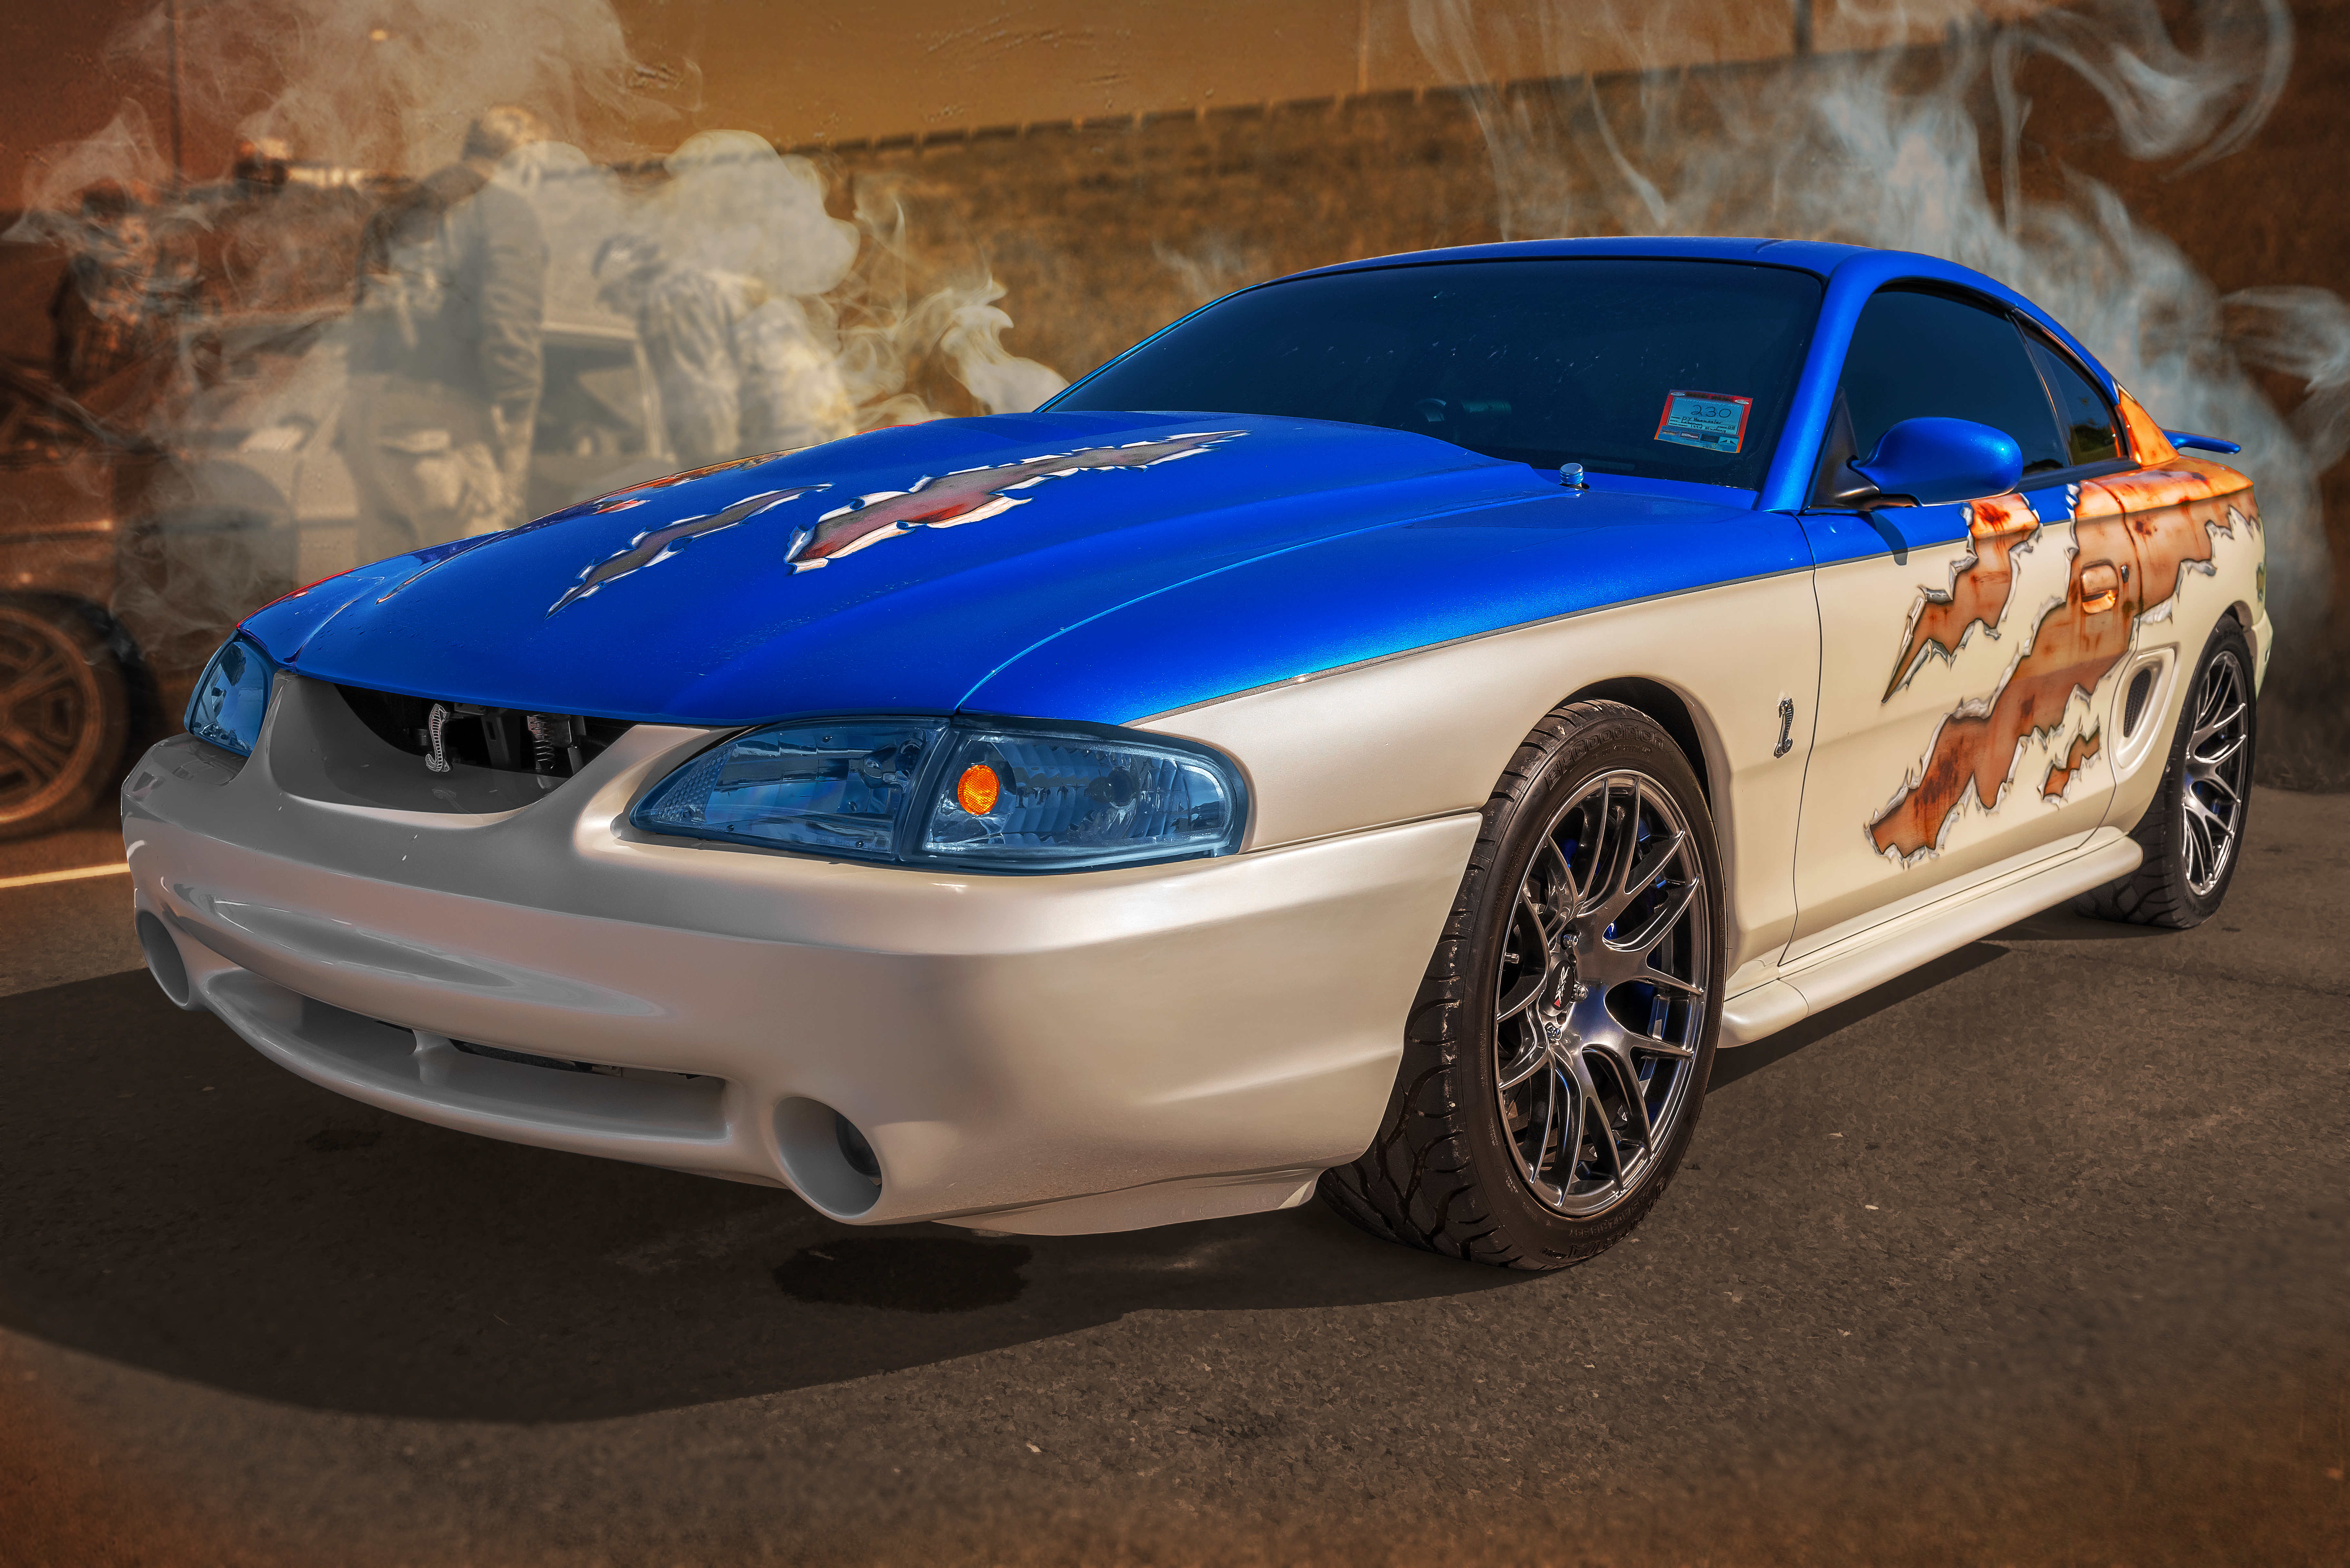
geotagged, pigeon forge, tennessee, united states, usa, 1994 Ford Mustang Cobra, 2018 Spring Rod Run, 8 Cylinder, American Muscle Car, auto, automobile, automotive photography, Automotive Portrait, Boosted Mustang, car photography, car show, cobra, ford, Ford Fox Platform, ford motor company, Ford Muscle Car, ford mustang, Ford Mustang Cobra, Ford Mustang Fox Body, Ford Mustang SVT, Ford Mustang SVT Cobra, Ford SVT, Ford SVT Cobra, Ford SVT Mustang Cobra, FORD Vehicle, Fourth Generation, Fourth Generation Ford Mustang, Fox Body, Fox Body Mustang, LeConte Center at Pigeon Forge, muscle car, Mustang Cobra, Mustang SVT, Mustang SVT Cobra, Nikon D800, Photoshop Car, photoshopped, Pigeon Forge Rod Run, Pigeon Forge Spring Rod Run, Pigeon Forge Tennessee, Pigeon Forge Tennessee Rod Run, Pigeon Forge TN, Pigeon Forge TN Rod Run, pony car, Pony Power, Rod Run, Rod Run Pigeon Forge, Sevier County, Sevier County Tennessee, Sevier County TN, Special Vehicle Team, sports car, Spring Rod Run, supercharged, SVT, SVT Cobra, SVT Mustang Cobra, car, motor vehicle, automotive design, vehicle, automotive exterior, hood, automotive wheel system, bumper, rim, performance car, personal luxury car, classic car, wheel